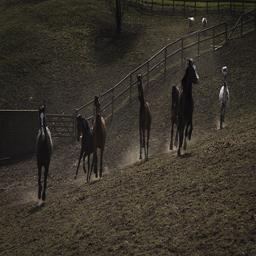
Horses running in a coral kicking up dust.
Many horses are running through a fenced area.
A herd of horses walking down a dirt hillside.
Horses are galloping around their enclosed dirt turf.
A dirt field of wild horses running around.